Eddie Rickenbacker

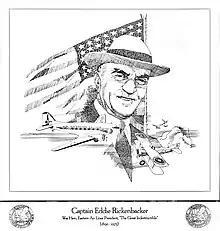
Plaque honoring Rickenbacker at the Georgia Aviation Hall of Fame

Rickenbacker met Adelaide Frost Durant in Los Angeles before World War I. At the time, she was married to Clifford Durant, a racing competitor of Rickenbacker and the hard-partying son of William Durant of General Motors fame. Durant was also an abusive husband. Adelaide chose to get a hysterectomy to ensure she would bear him no children. Her father-in-law stepped in to allow her to live independently, buying her a comfortable home and giving her $220,000 in equities, half being GM stock.